Syangja District

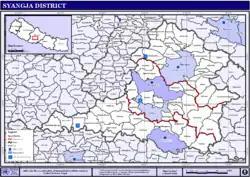
Map of the VDCs in Syangja District

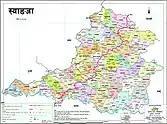
Syangja

Before the reorganization of administrative divisions, Syangja District was divided into several Village Development Committees (VDCs) and municipalities. The following table lists these VDCs and municipalities as they were prior to the restructuring. In total, there were 44 VDCs and 4 municipalities in Syangja District before the reorganization.